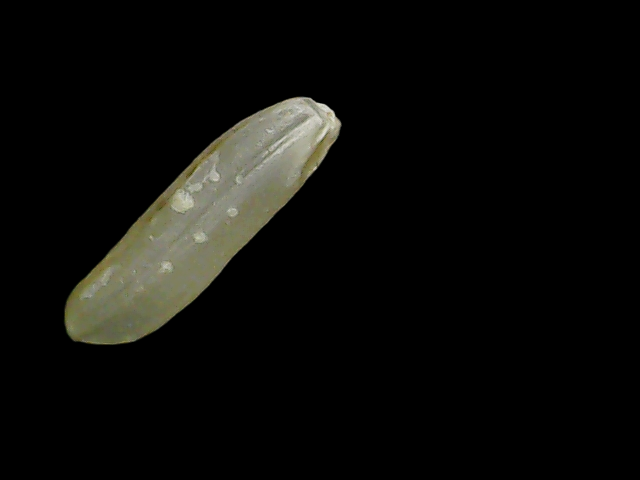
Rice variety: Binadhan19